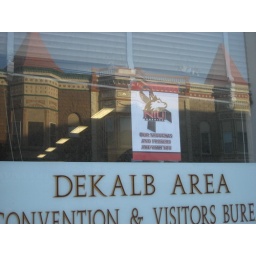
A memorial sign in a window of the DeKalb Area Convention and Visitors Bureau with a reflection of buildings across the street.